Jerry Sanders (politician)

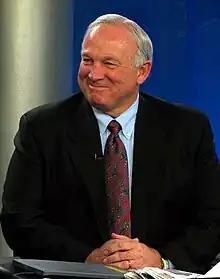

Gerald Robert "Jerry" Sanders (born July 14, 1950) is an American former politician and law enforcement officer from San Diego, California. He served as the 34th mayor of San Diego and was chief of police of the San Diego Police Department. As of December 2012, he is the president and CEO of the San Diego Regional Chamber of Commerce.